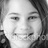
Emotion: happy